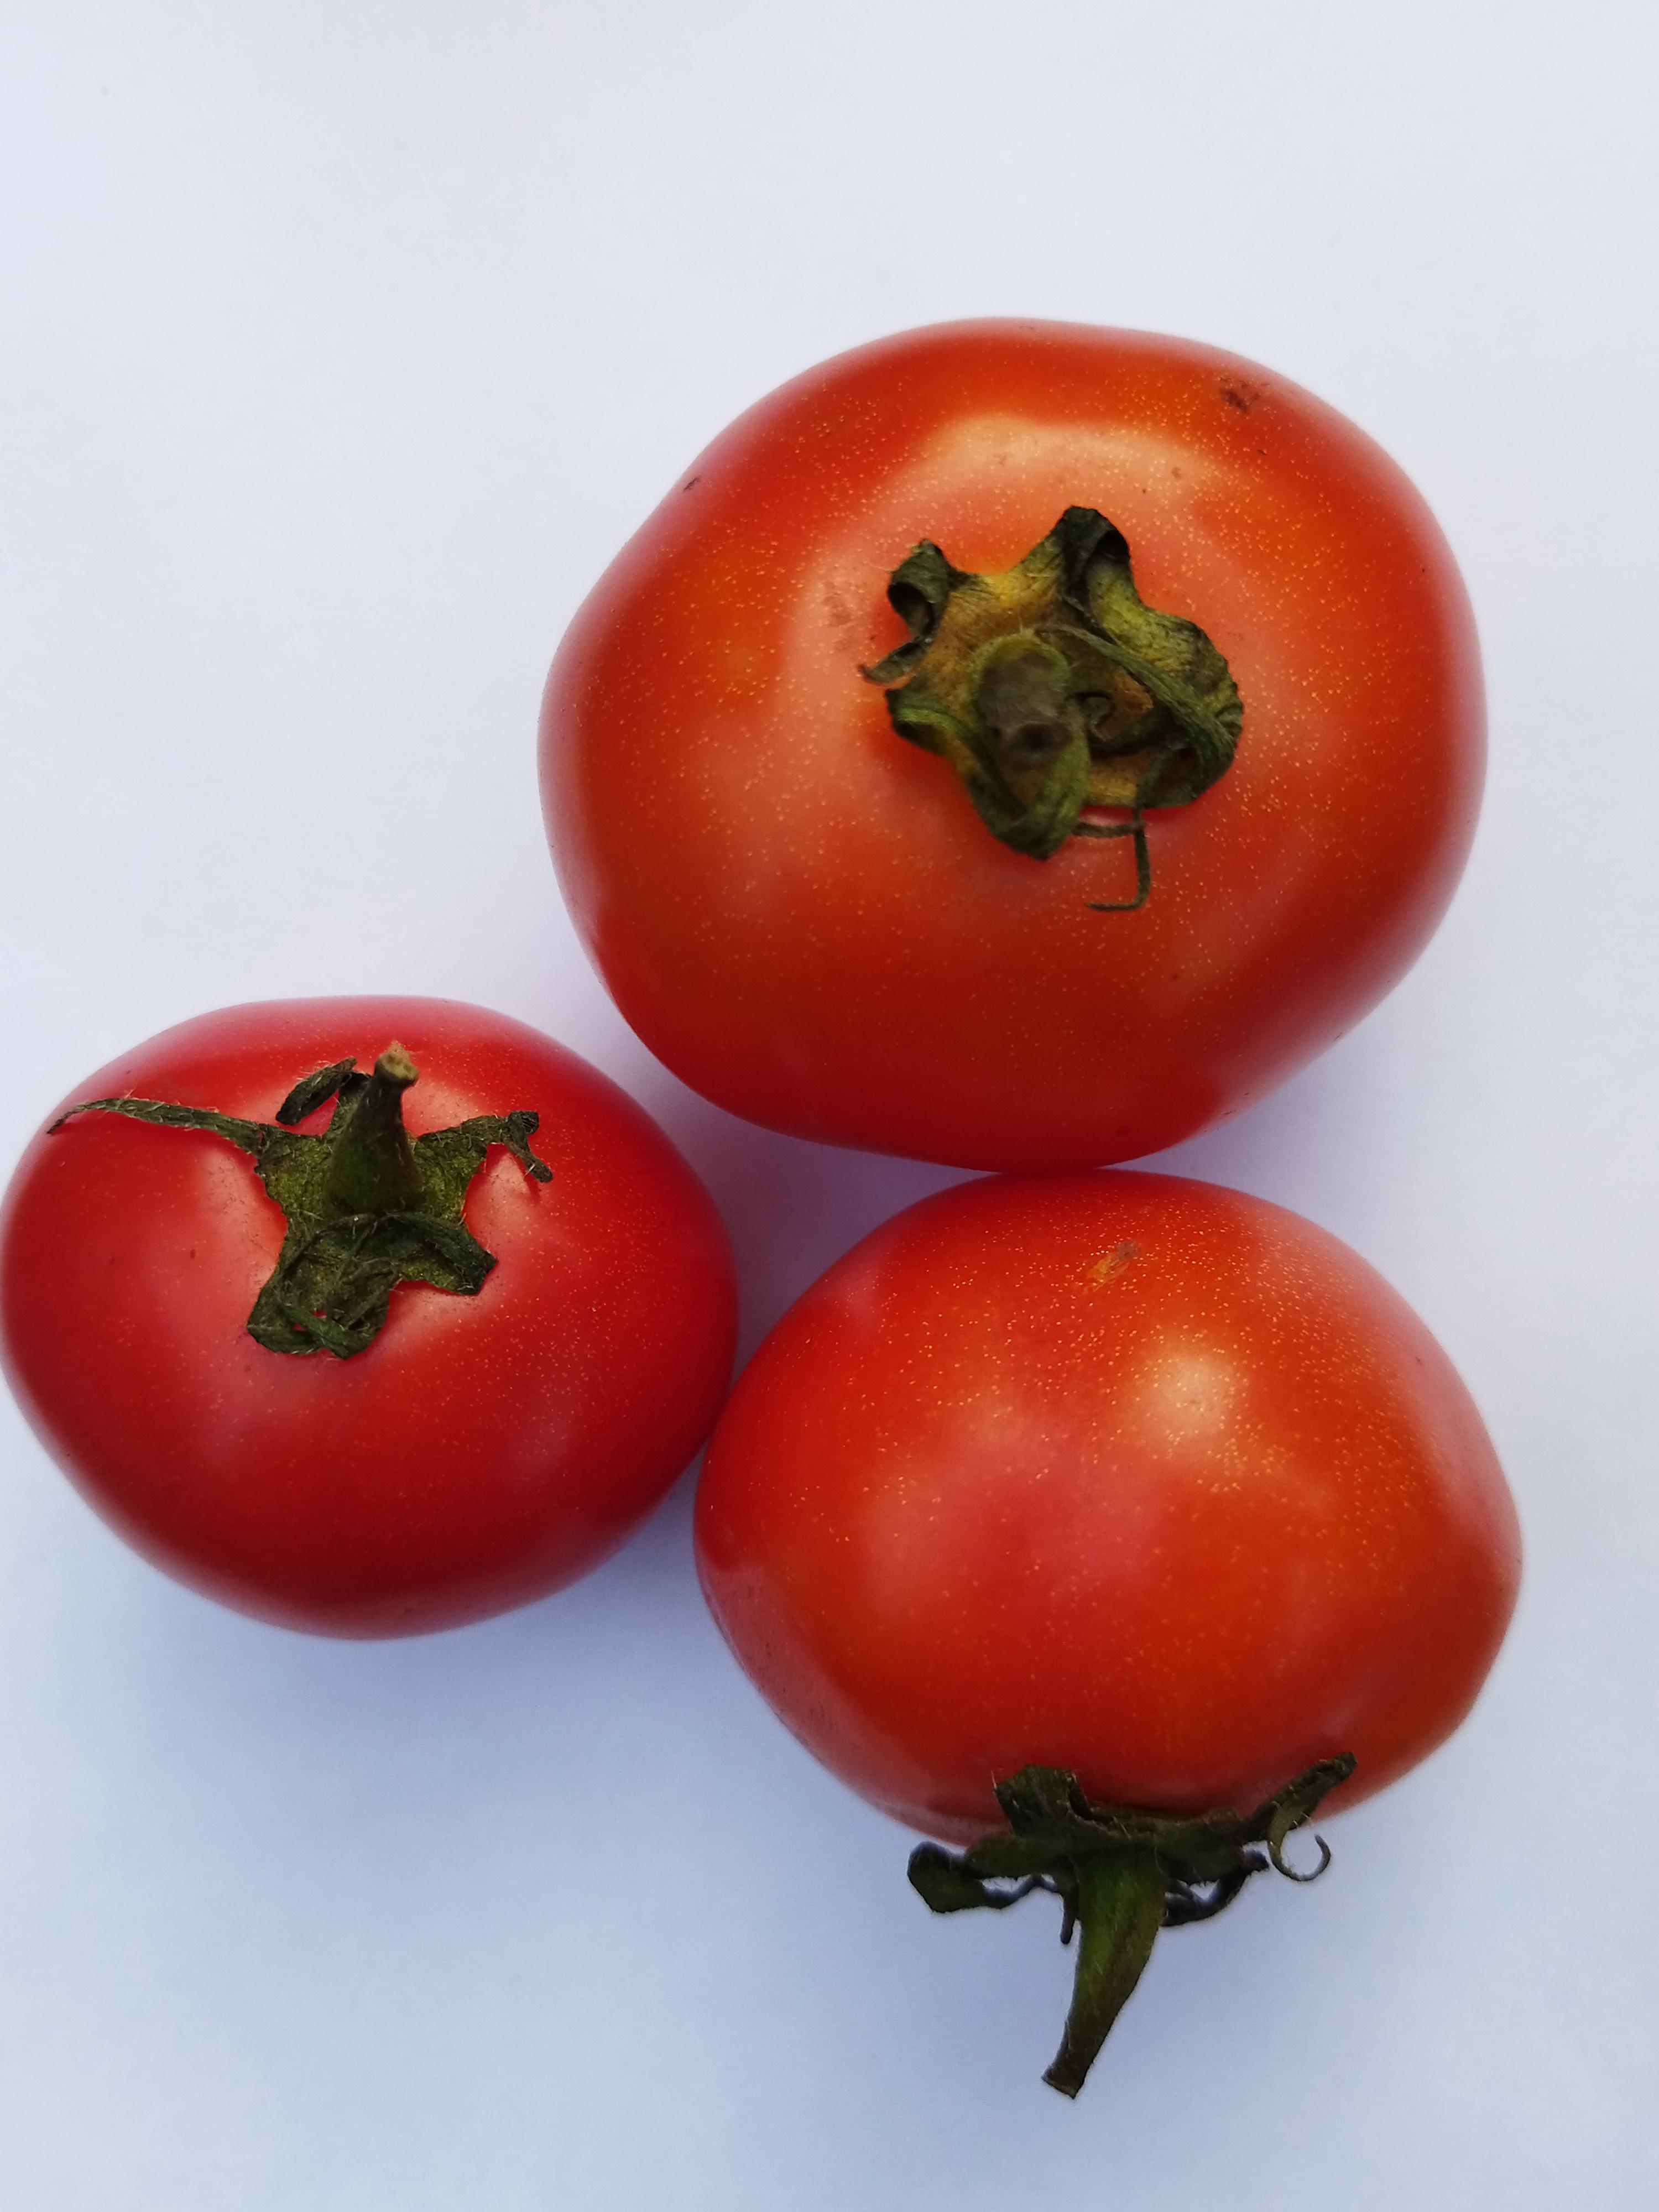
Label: Fresh